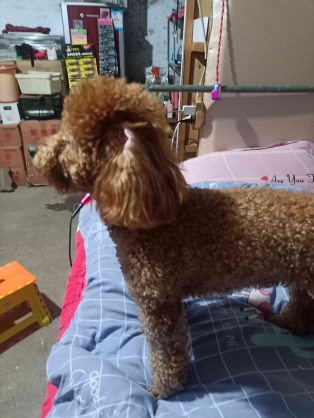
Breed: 7449-n000128-teddy